Mark Amodei

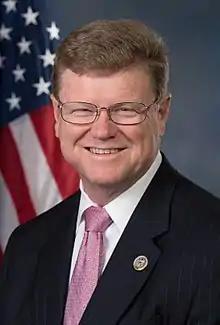
Official portrait, 2017

Mark Eugene Amodei (born June 12, 1958) is an American lawyer and politician serving as the U.S. representative for Nevada's 2nd congressional district since 2011. A member of the Republican Party, he previously served in the Nevada Assembly from 1997 to 1999 and in the Nevada Senate from 1999 to 2011. Amodei chaired the Nevada Republican Party from 2010 until 2011 before winning a special election to the U.S. House. Amodei is the dean of Nevada's congressional delegation, and is its only Republican.